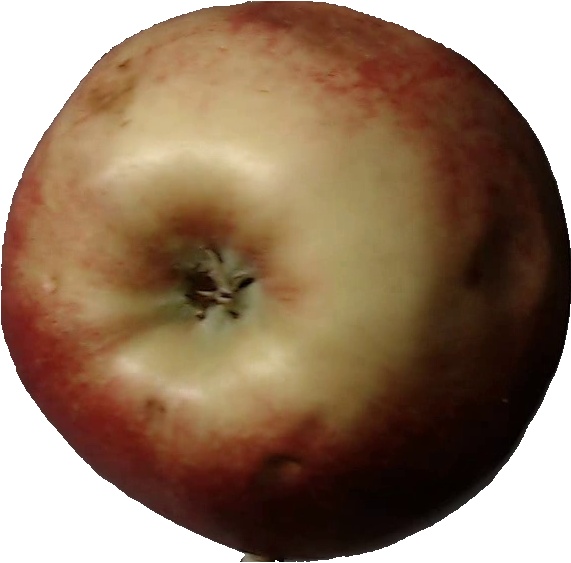
Label: apple_red_3